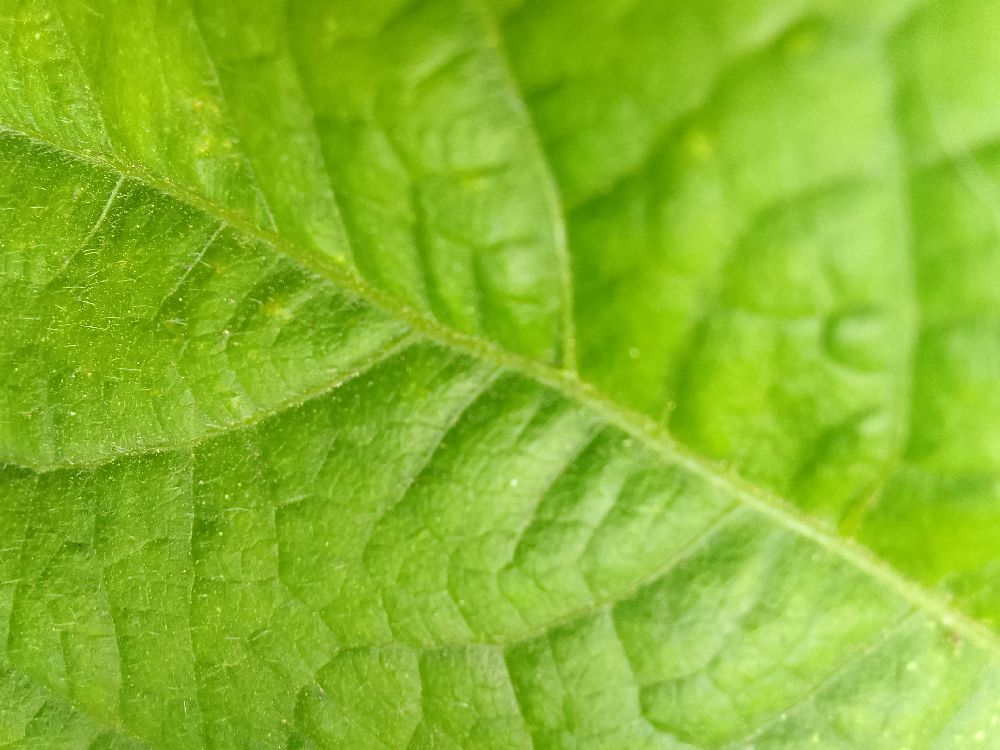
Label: healthy